DF-21

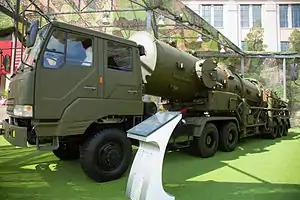
DF-21 and transporter erector launcher vehicle at the Beijing Military Museum.

The Dongfeng 21 (DF-21; NATO reporting name CSS-5 - Dong-Feng is a two-stage, solid-fuel, single-warhead medium-range ballistic missile (MRBM) developed by China's Changfeng Mechanics and Electronics Technology Academy. A part of the Dongfeng missile family, the DF-21's development started in the late 1960s, and it was completed around 1985–86, but not deployed until 1991. It was developed from the JL-1 submarine-launched missile, and is China's first solid-fuel land-based missile. The U.S. Department of Defense in 2008 estimated that China had 60-80 missiles and 60 launchers; approximately 10-11 missiles can be built annually.